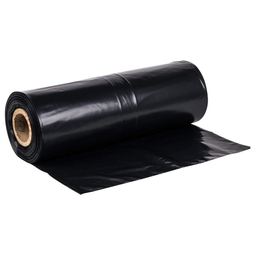
Label: plastic